Shin-Yakushi-ji

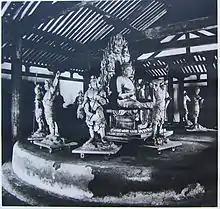
Yakushi Nyorai surrounded by the Twelve Heavenly Generals

The 191.5 cm, Heian period seated Yakushi Nyorai is the principal image of Shin-Yakushi-ji. He is placed on a huge (9 m diameter, 90 cm high) circular platform (Dais) which almost entirely fills the Hon-dō. Together with six small on its halo, the main statue forms a group of . Yakushi Nyorai is protected by Twelve Heavenly Generals arranged in a circular fashion around it facing outward.